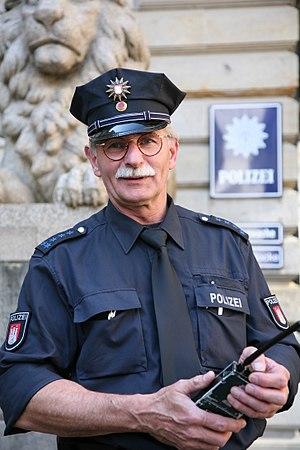
Capitaine de la police de Hambourg en faction devant l'hôtel de ville de Hambourg, en Allemagne. Interlingue: Un policist de Policie Hamburg.
Un policier ou agent de police est un membre de la police, qu'il porte ou non l'uniforme et dont la fonction est de faire respecter la loi, de maintenir l'ordre et d'assurer la sécurité publique.